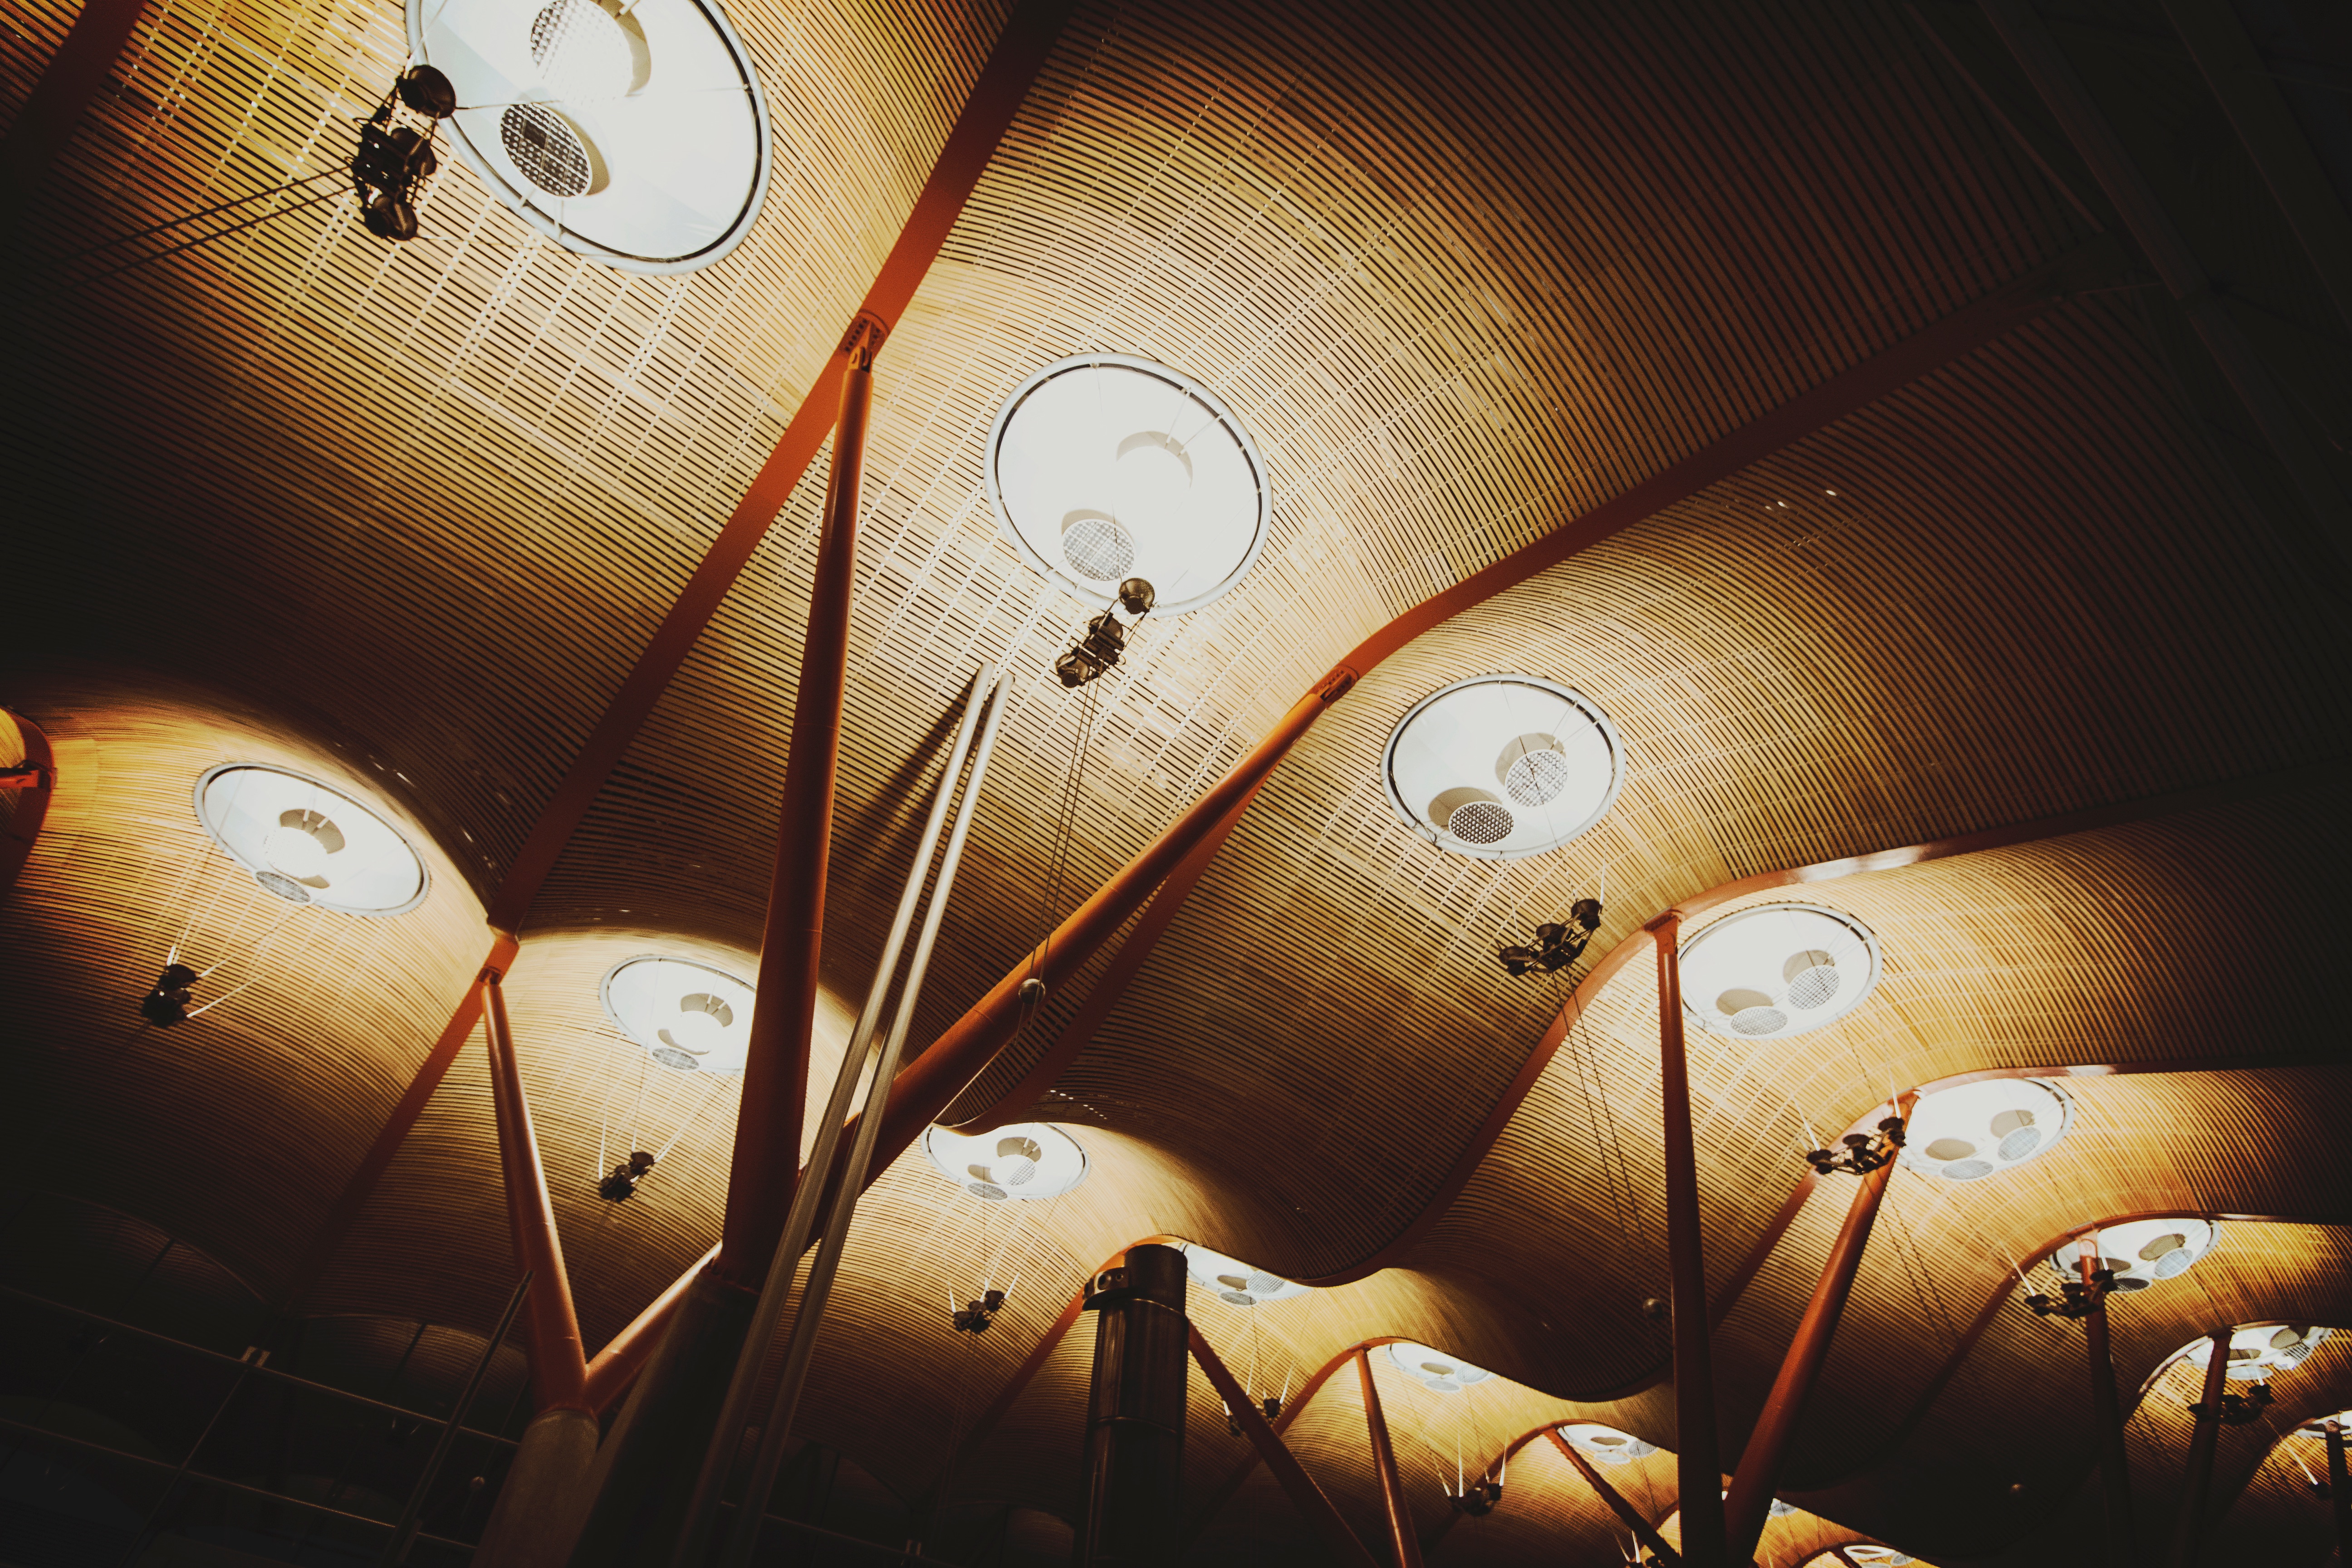
light, architecture, night, photography, sunlight, roof, ceiling, color, darkness, lighting, circle, close up, shape, macro photography, computer wallpaper